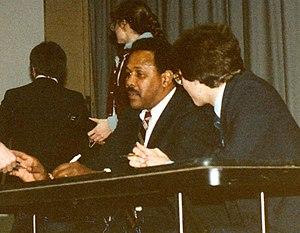
Wilver Dornel Stargell était un joueur américain de baseball qui a joué toute sa carrière avec les Pirates de Pittsburgh dans la Ligue nationale.